U2

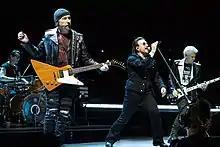
U2 performing in London in October 2018 during the Experience + Innocence Tour, a sequel to their 2015 tour

The group embarked on the U2 360° Tour in June 2009. It was their first live venture for Live Nation under a 12-year, contract signed the year prior. As part of the deal, the company assumed control over U2's touring, merchandising, and official website. The 360° Tour concerts featured the band playing stadiums "in the round", allowing the audience to surround them on all sides. To accommodate the stage configuration, a large four-legged structure nicknamed "The Claw" was built above the stage, with the sound system and a cylindrical, expanding video screen on top of it. At tall, it was the largest stage ever constructed. The tour visited Europe and North America in 2009. On 25 October 2009, U2 set a new US record for single concert attendance for one headline act, performing to 97,014 people at the Rose Bowl in Pasadena. In May 2010, while rehearsing for the next leg of the tour, Bono suffered a herniated disk and severe compression of the sciatic nerve, requiring emergency back surgery. The band were forced to postpone the North American leg of the tour and a headlining performance at the Glastonbury Festival 2010 until the following year. After Bono's recovery, U2 resumed the 360° Tour in August 2010 with legs in Europe, Australia, and New Zealand, during which they began to play new, unreleased songs live. By its conclusion in July 2011, U2 360° had set records for the highest-grossing concert tour and most tickets sold for a tour (7.3 million).